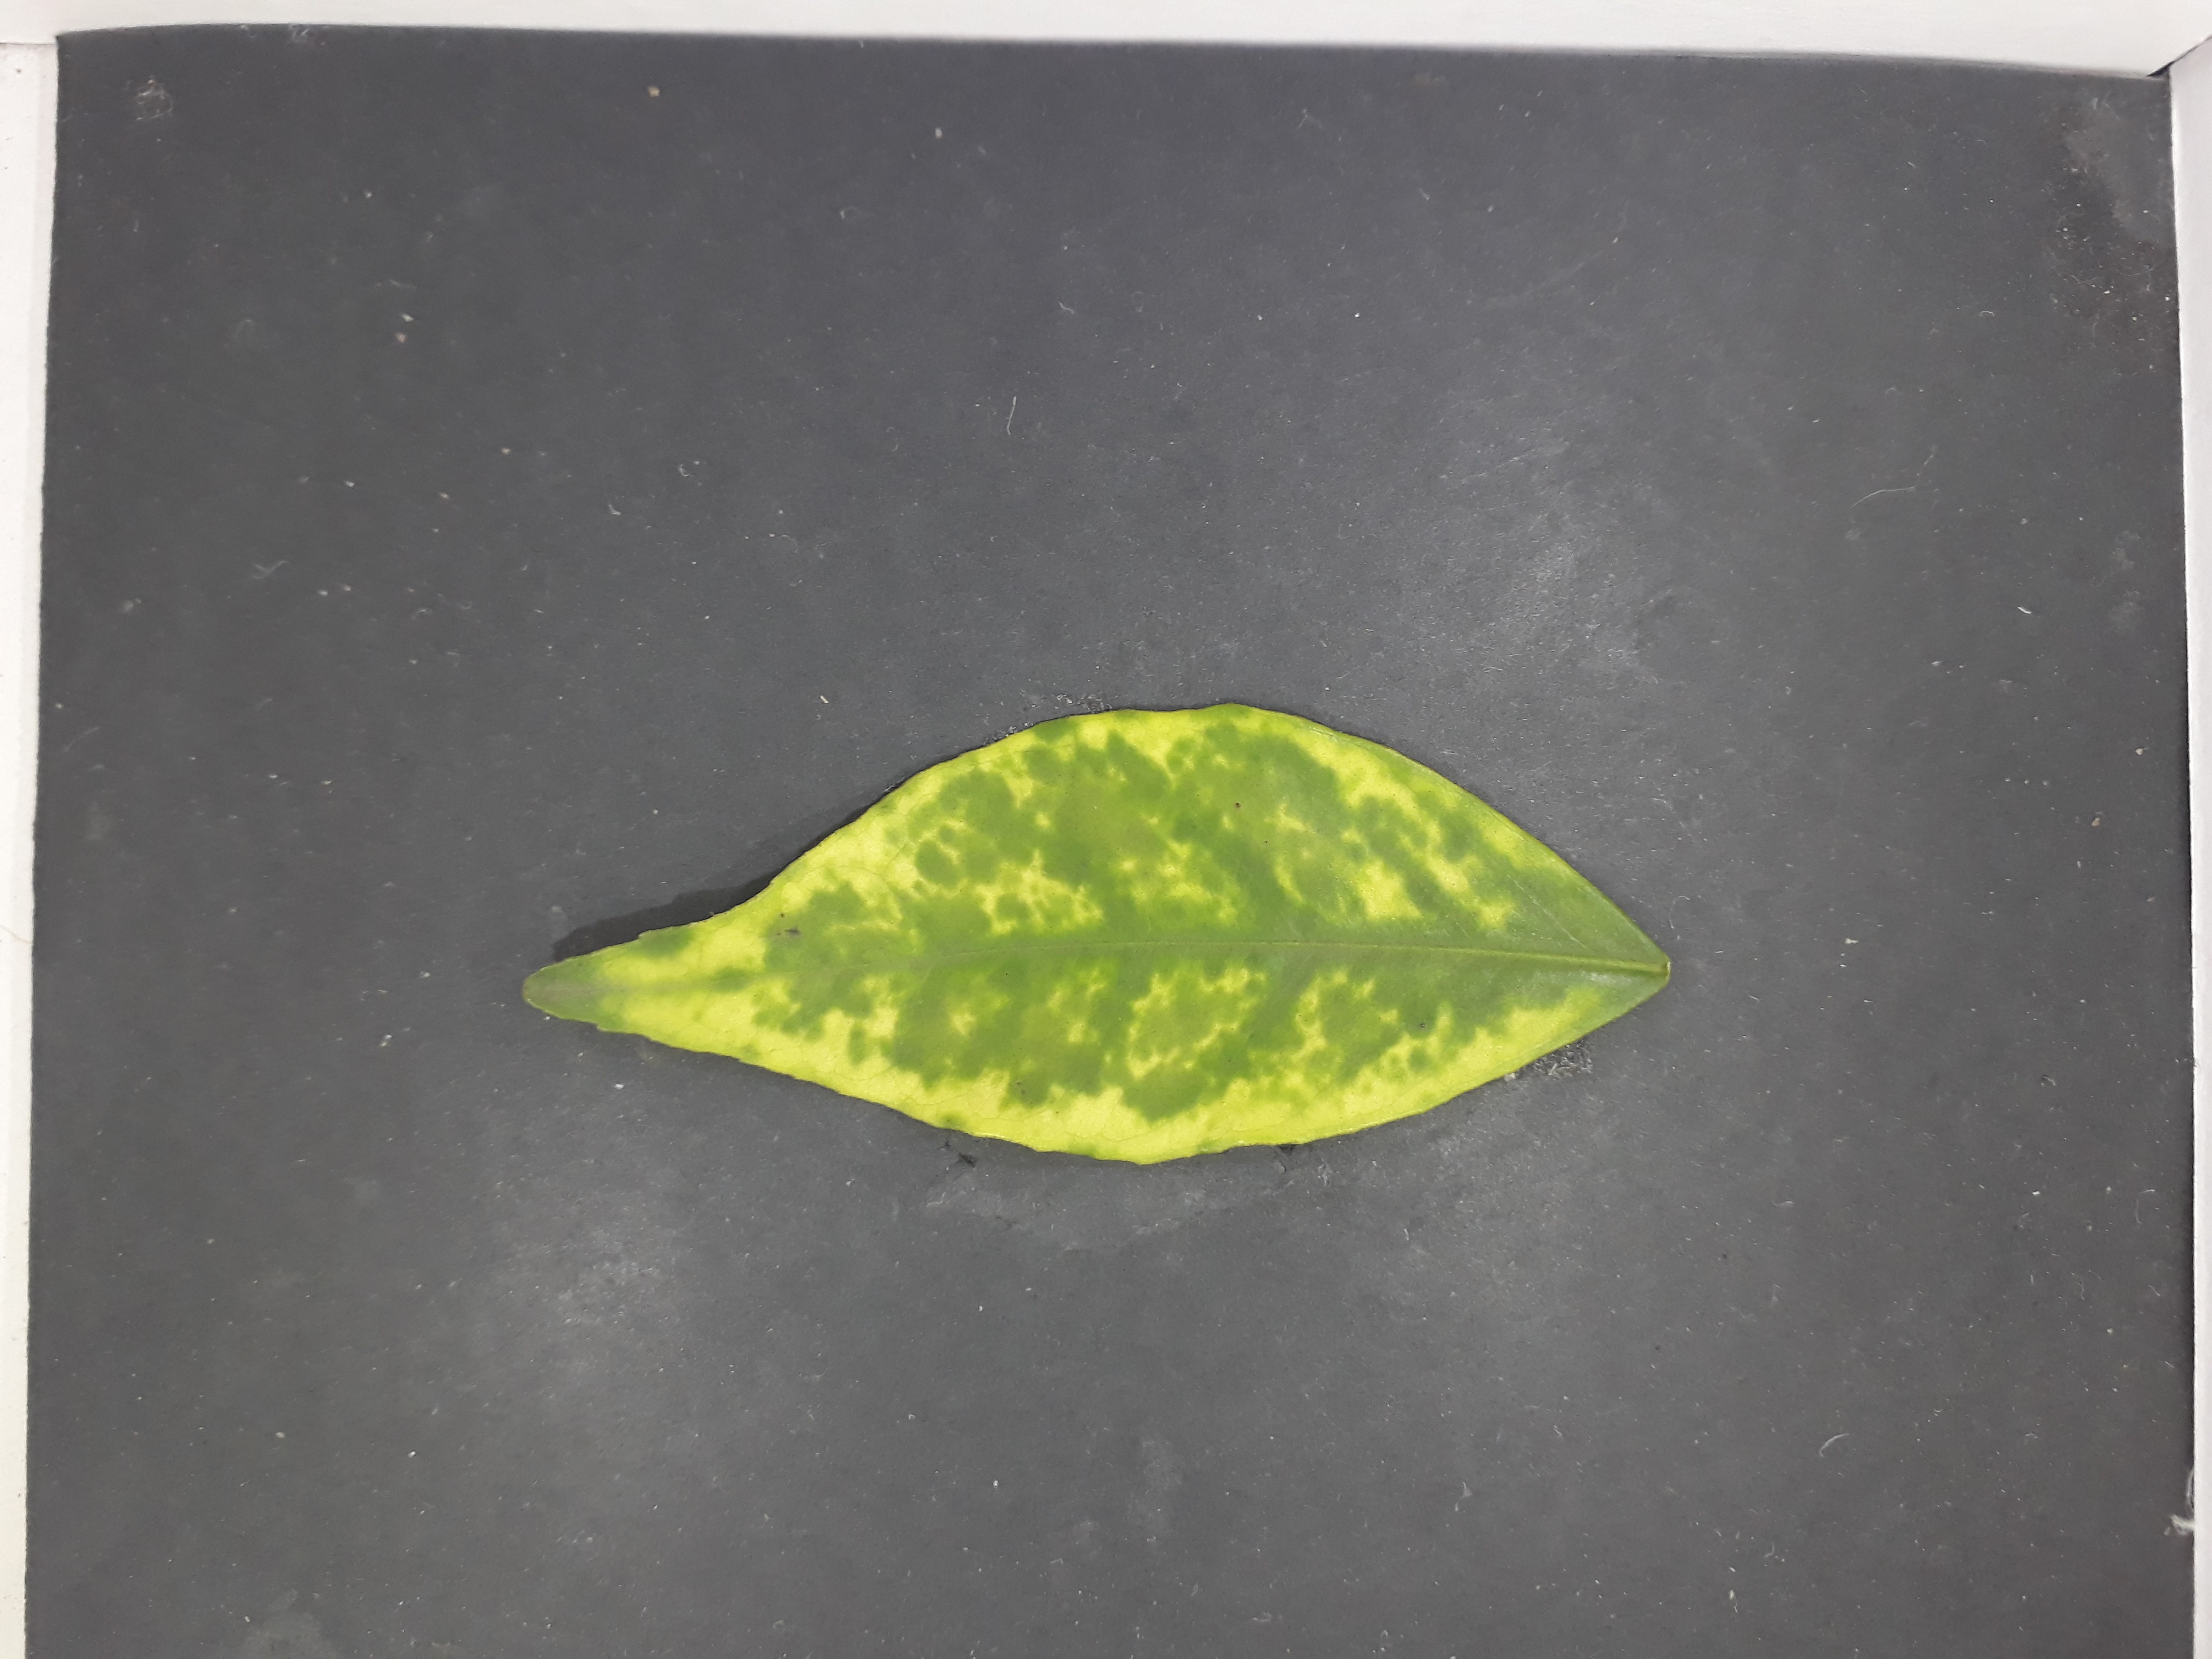
Label: Huanglongbing (HLB)